Beaver Creek (Split Rock Creek tributary)

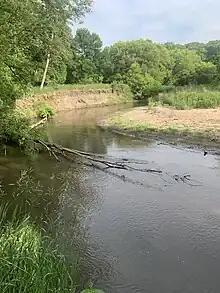
Beaver Creek as it flows along the southern border of Beaver Creek Nature Area

Beaver Creek is a stream in Rock County, Minnesota and Minnehaha County, South Dakota. It is a tributary of Split Rock Creek.